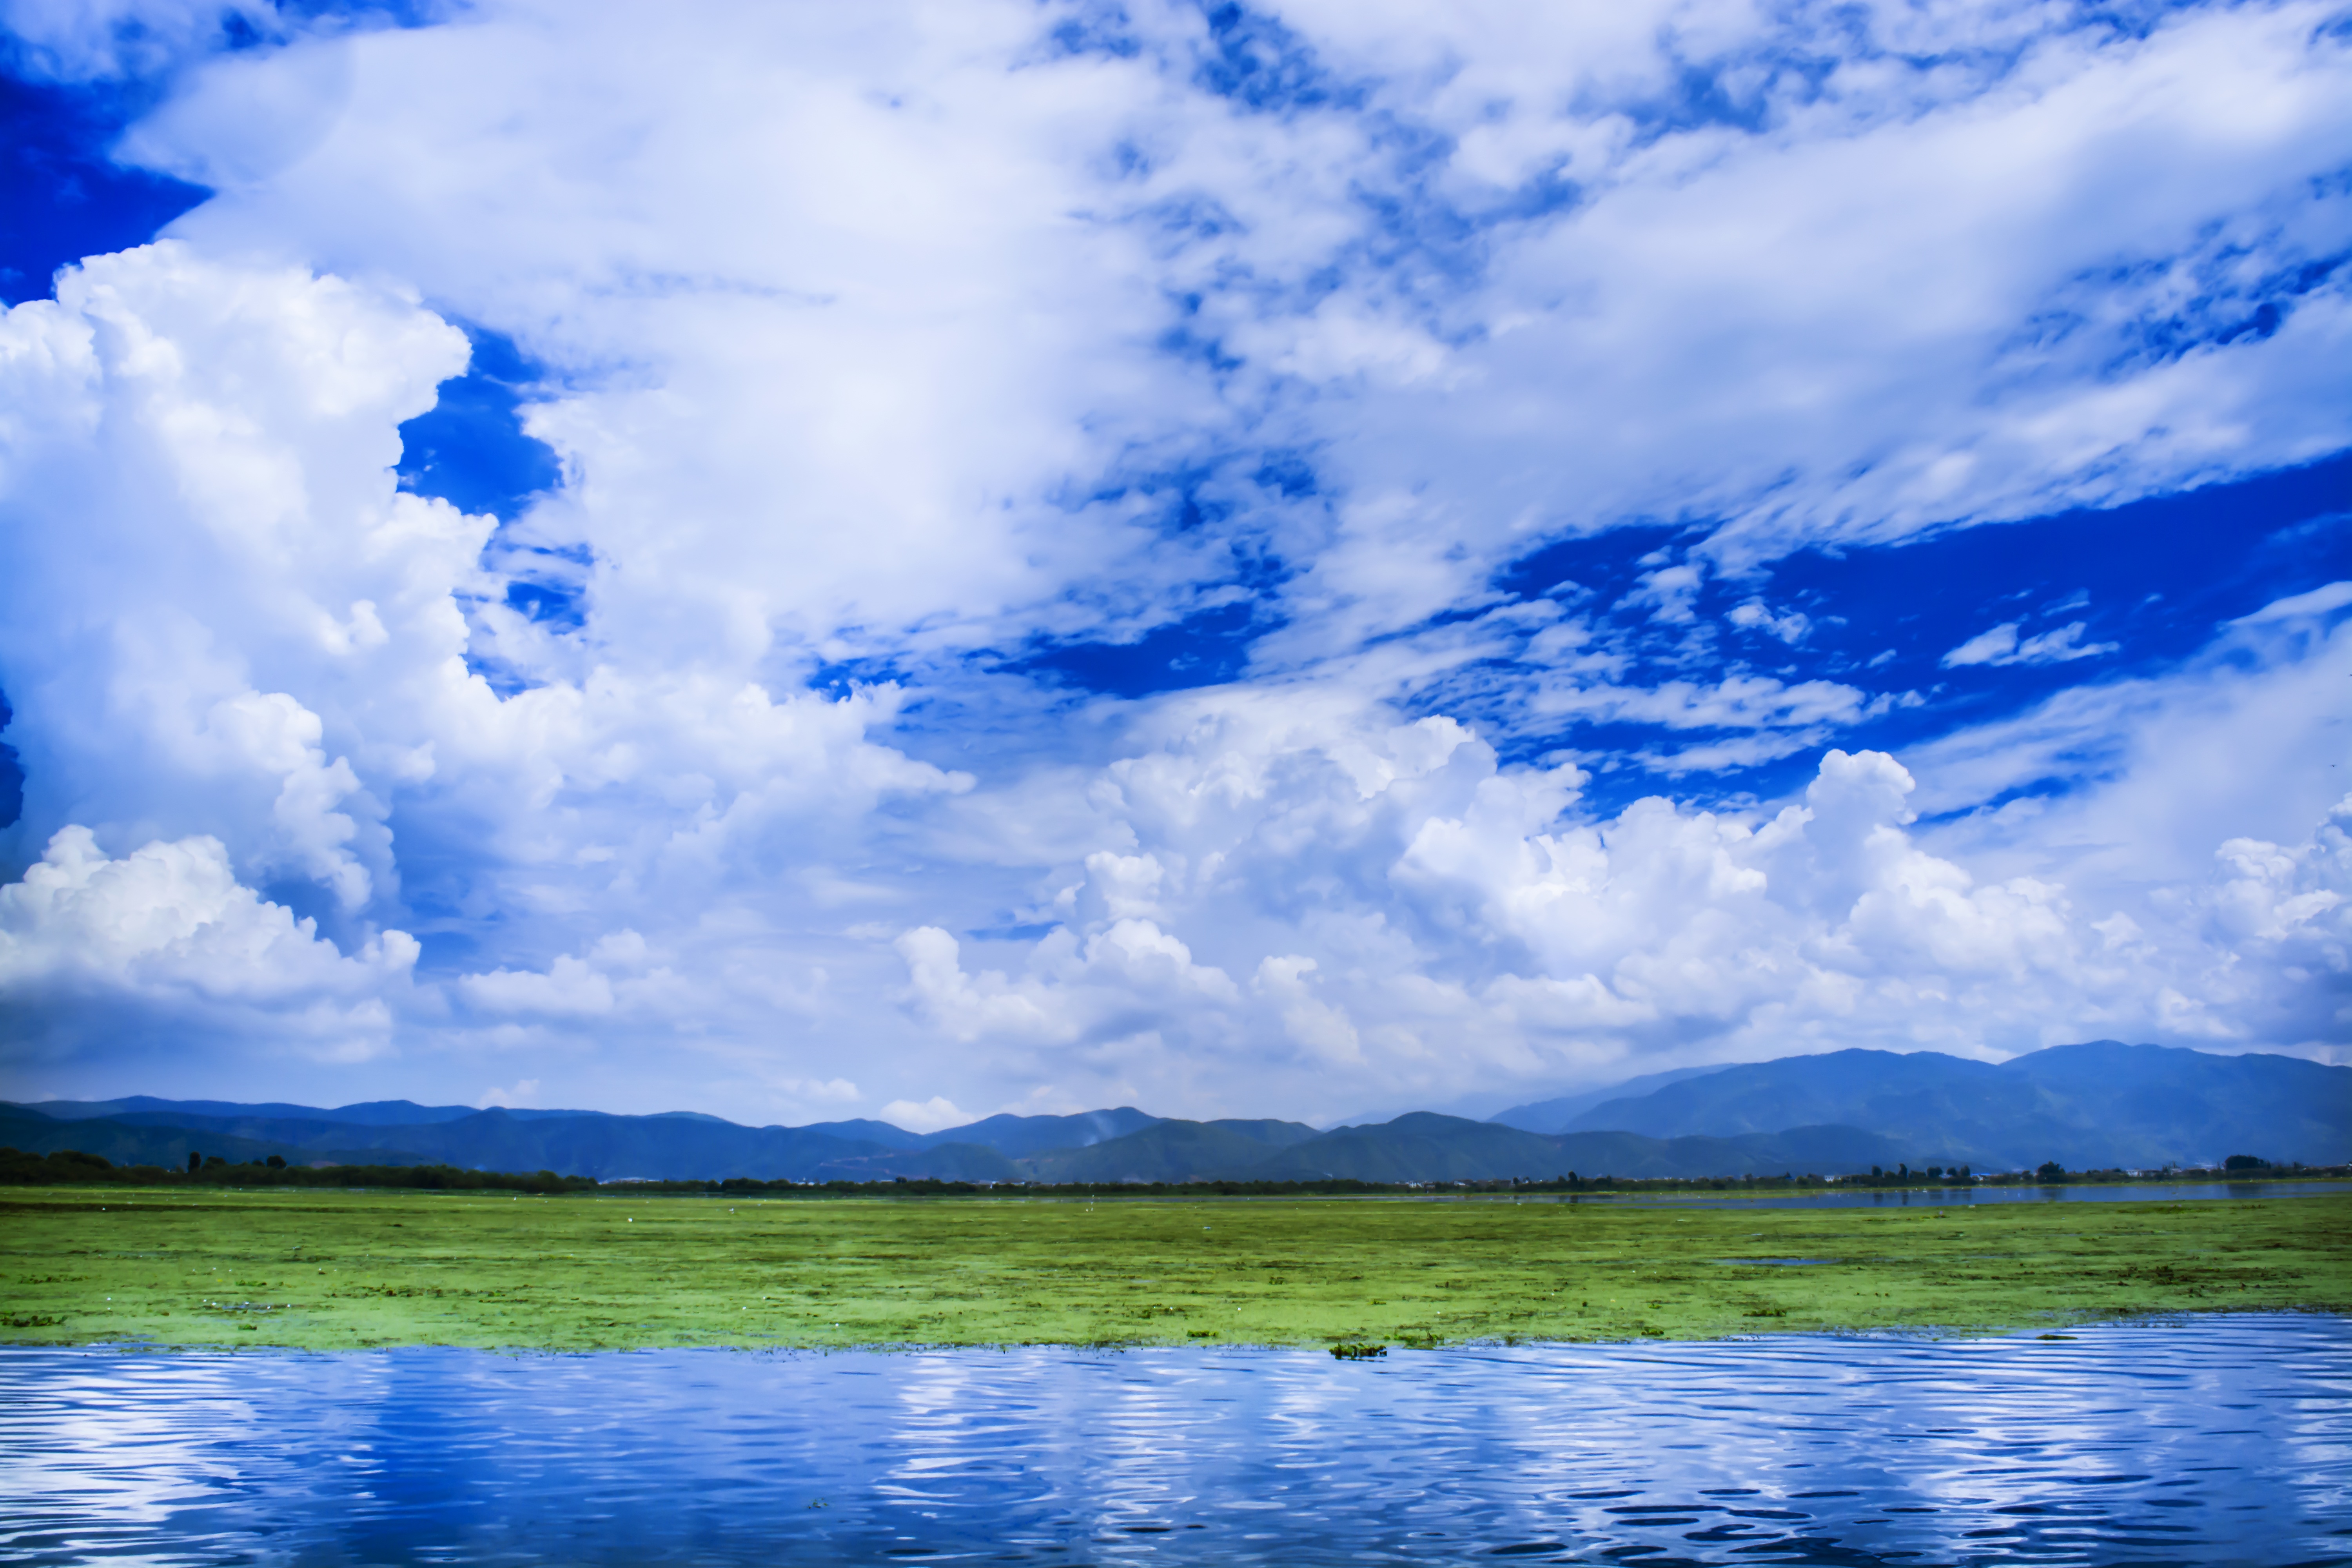
sea, nature, horizon, cloud, sky, meadow, lake, dusk, reflection, body of water, blue sky, loch, erhai lake, dali, the scenery, white cloud, meteorological phenomenon